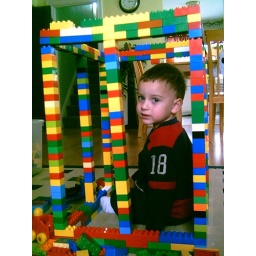
of course the moment he bumped one bar of the jail, it fell over and he escaped. but building it was fun